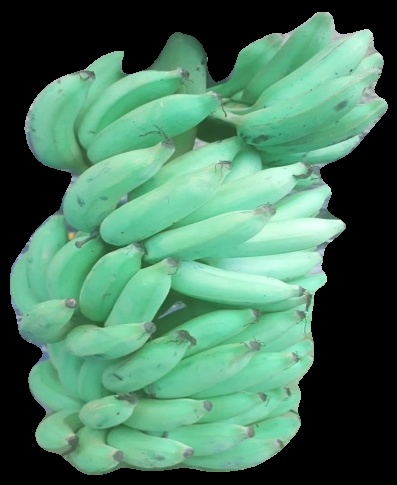
Variety: elakki-bale
Grade: grade2